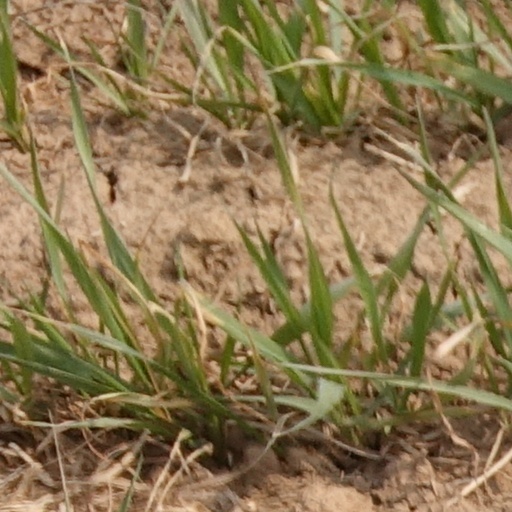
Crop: wheat